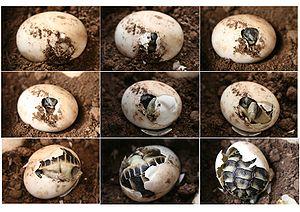
photos prises par Michèle Gérolami à LA GARDE (VAR) et mises à disposition par Henri Pidoux
Les Tortues, ou Chéloniens, forment un ordre de reptiles dont la caractéristique est d'avoir une carapace. Il existe actuellement 343 espèces recensées possédant des caractéristiques diverses, mais toutes se distinguent des autres reptiles par une carapace qui est constituée d'un plastron au niveau du ventre et d'une dossière sur le dessus, reliés par deux ponts sur les côtés du corps. On les sépare traditionnellement en trois groupes : les tortues terrestres, les tortues aquatiques, ou tortues dulçaquicoles, et les tortues marines.
L'épigénétique est la discipline de la biologie qui étudie la nature des mécanismes modifiant de manière réversible, transmissible et adaptative l'expression des gènes sans en changer la séquence nucléotidique.
On parle d'éclosion lorsqu'un animal sort de son œuf ou lorsqu'une fleur ou une graine s'ouvre. Pour le faire, certains vertébrés possèdent un diamant.
Testudo hermanni, la Tortue d'Hermann, est une espèce de tortues de la famille des Testudinidae.